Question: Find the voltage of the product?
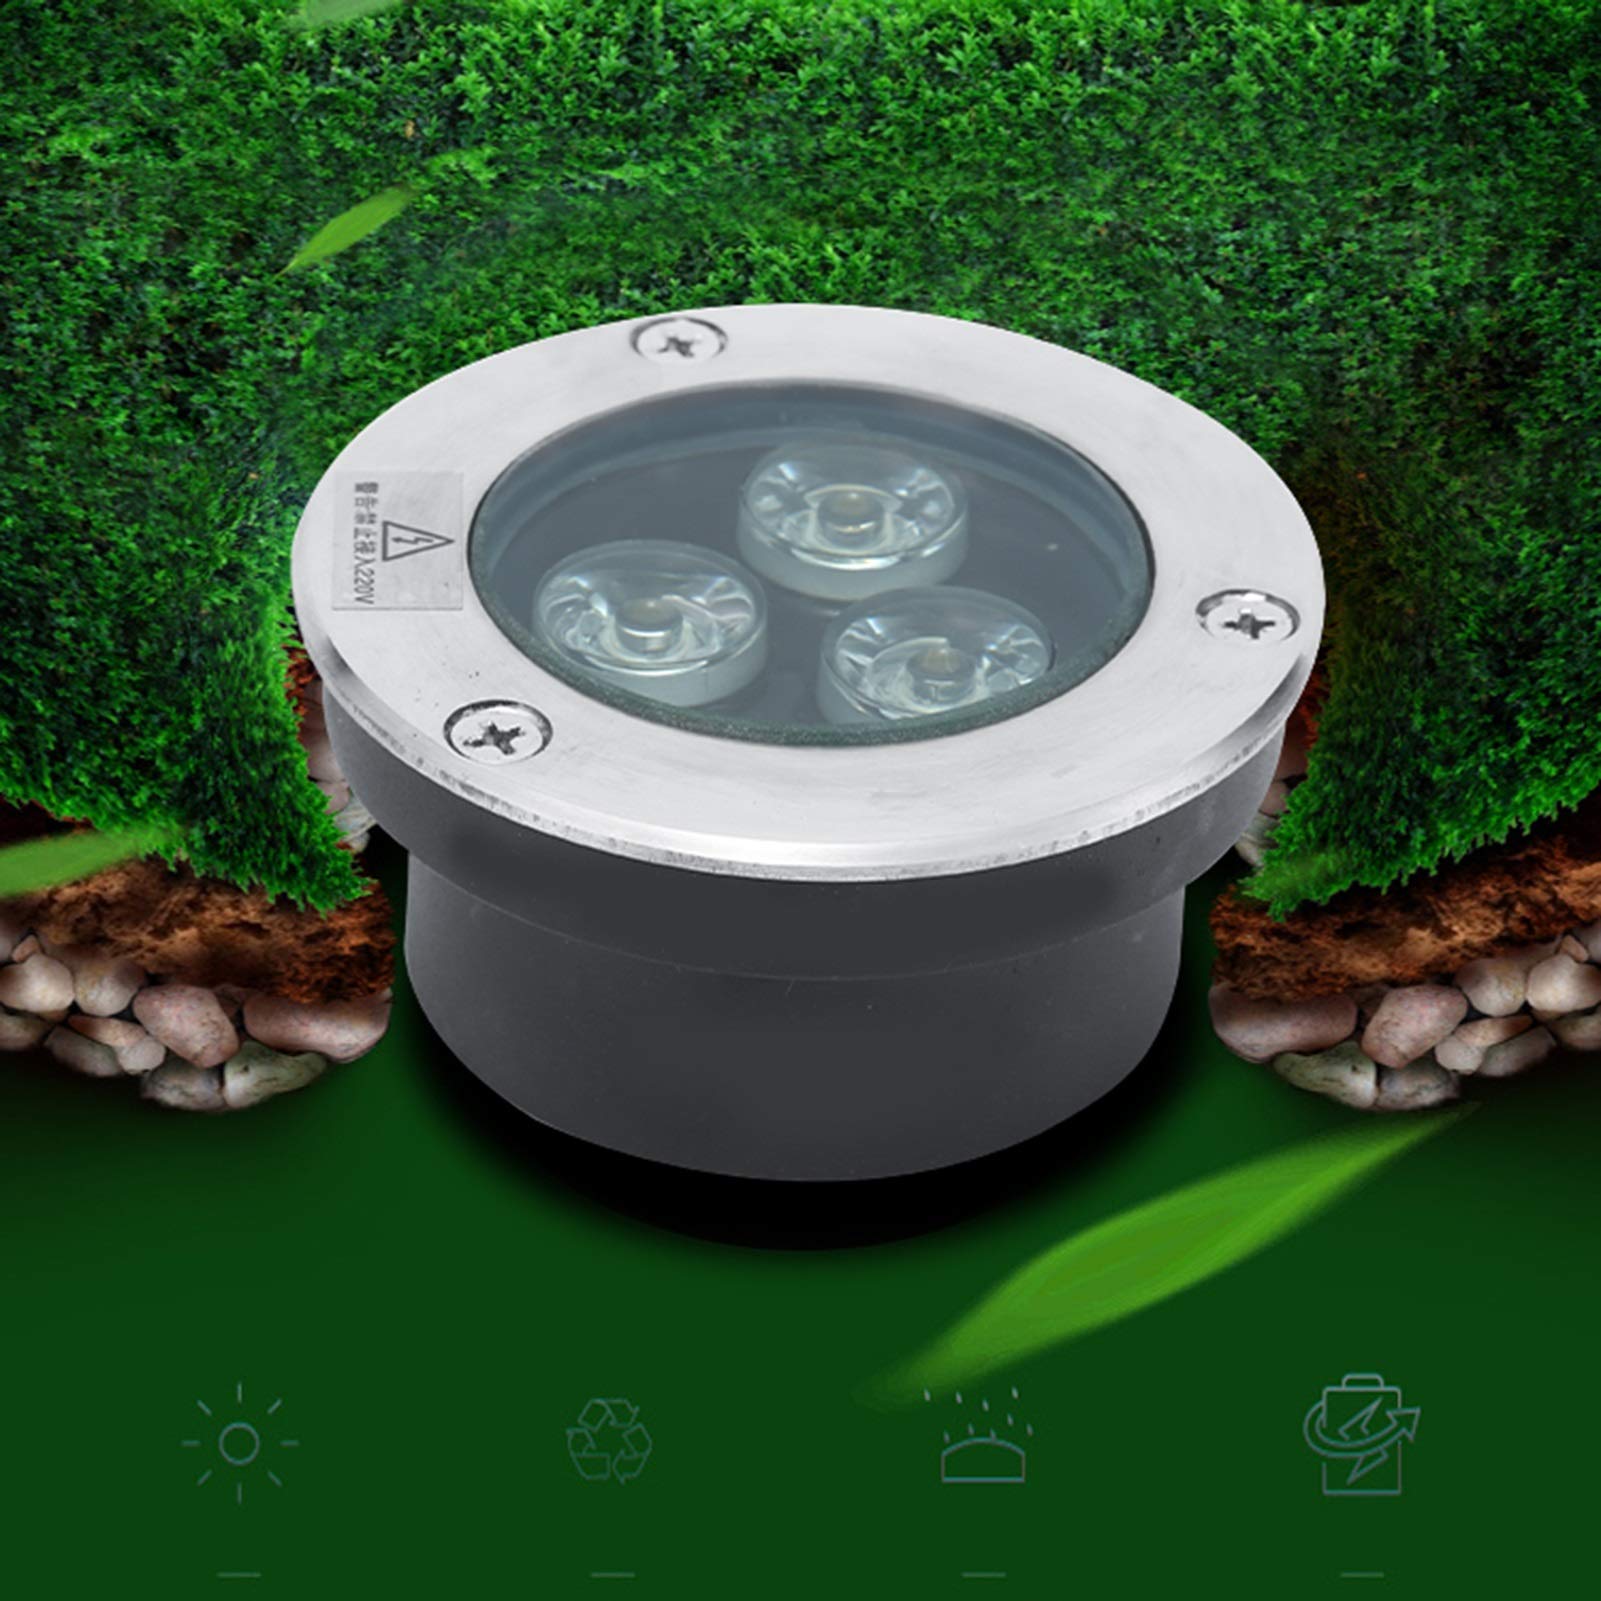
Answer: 220.0 volt